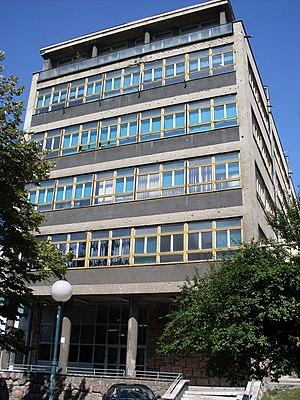
L'université de Sarajevo est une université publique située à Sarajevo, la capitale de la Bosnie-Herzégovine. Son origine remonte à 1531 mais, sous sa forme actuelle, elle a été fondée en 1949. En 2013, elle est dirigée par le recteur Muharem Avdispahić.